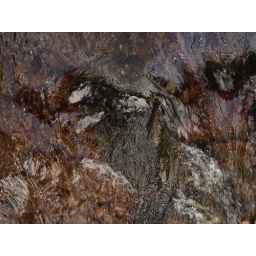
The water was brown running over what my husbands thinks is millstone grit